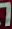
Number: 7